Cheetah (rapper)

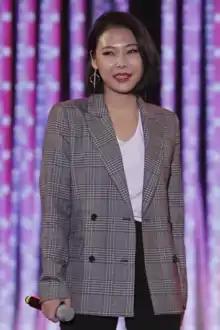
Cheetah in 2017

Kim Eun-young (born May 25, 1990), known by her stage name Cheetah, is a South Korean rapper. Cheetah rose to fame as the winner on the TV competition "Unpretty Rapstar". She debuted in 2010 with the song "Stop (Money Can't Buy Me Love)" as a part of the duo Blacklist and was signed under C9 Entertainment. In April 2020, she left C9 Entertainment, which she belonged to from her debut, and founded the one-person agency, Ceuda Entertainment.